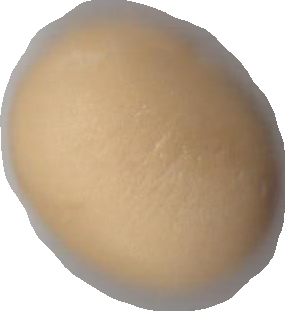
Variety: Grobogan